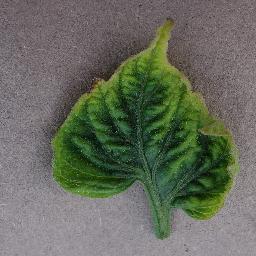
Label: Tomato___Tomato_Yellow_Leaf_Curl_Virus